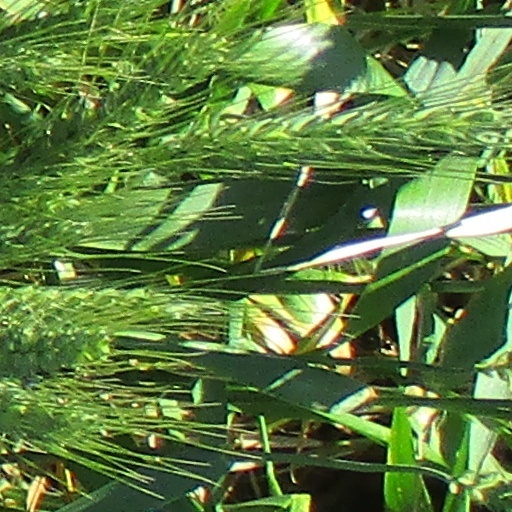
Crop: wheat